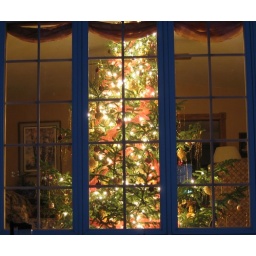
This is a picture of the Christmas tree at my parents house looking in from the window in the back yard.